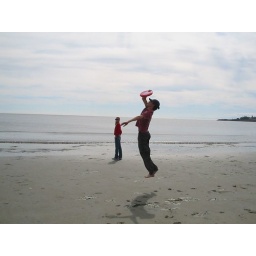
beach by the house